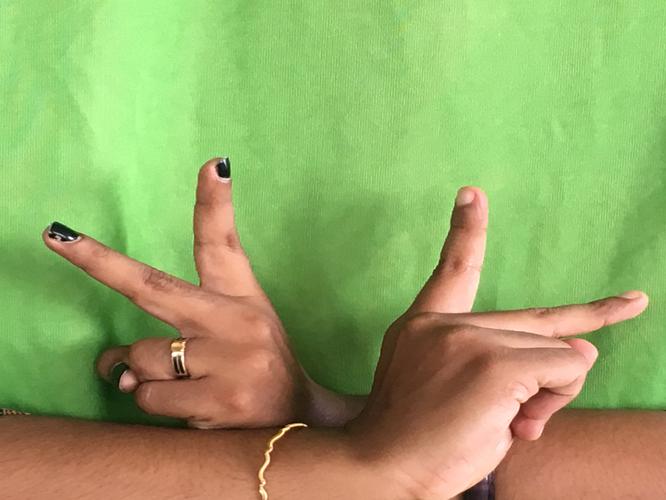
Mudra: Kartariswastika
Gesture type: double_hand